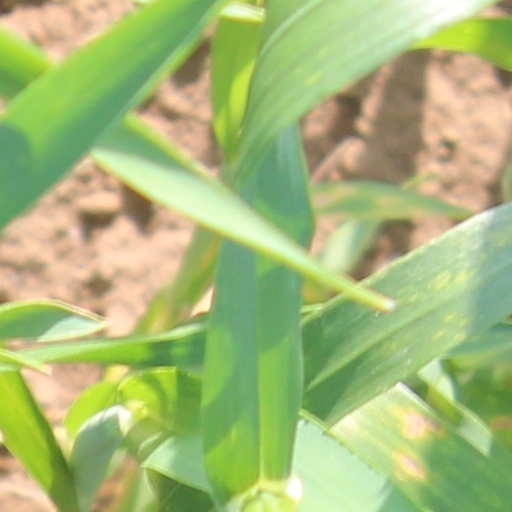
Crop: wheat